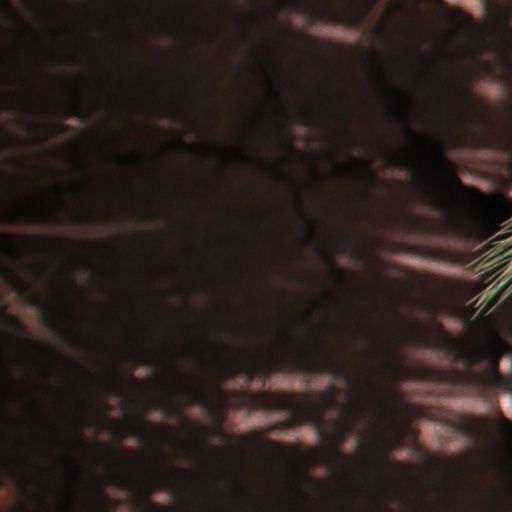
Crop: wheat